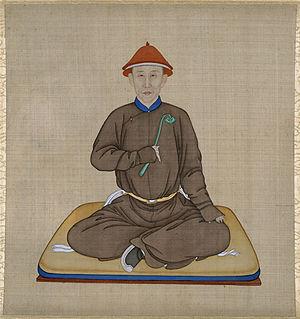
Anonyme, Portrait de Yongzheng, rouleau vertical, encre et couleurs sur soie, 25,8 x 27,5 cm, Musée national des Arts asiatiques-Guimet, inv. G 3669.